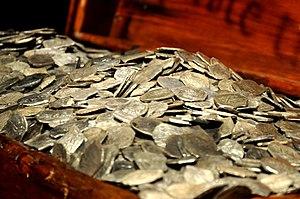
Le Whydah Gally, parfois écrit Whidah ou Whidaw, était un navire qui servit au commerce triangulaire avant sa capture par le pirate Samuel « Black Sam » Bellamy. Le navire a coulé dans une tempête au large de cap Cod, le 26 avril 1717, noyant Bellamy ainsi que la quasi-totalité de l'équipage. Lors de sa capture, le navire est commandé par Laurens Prins.